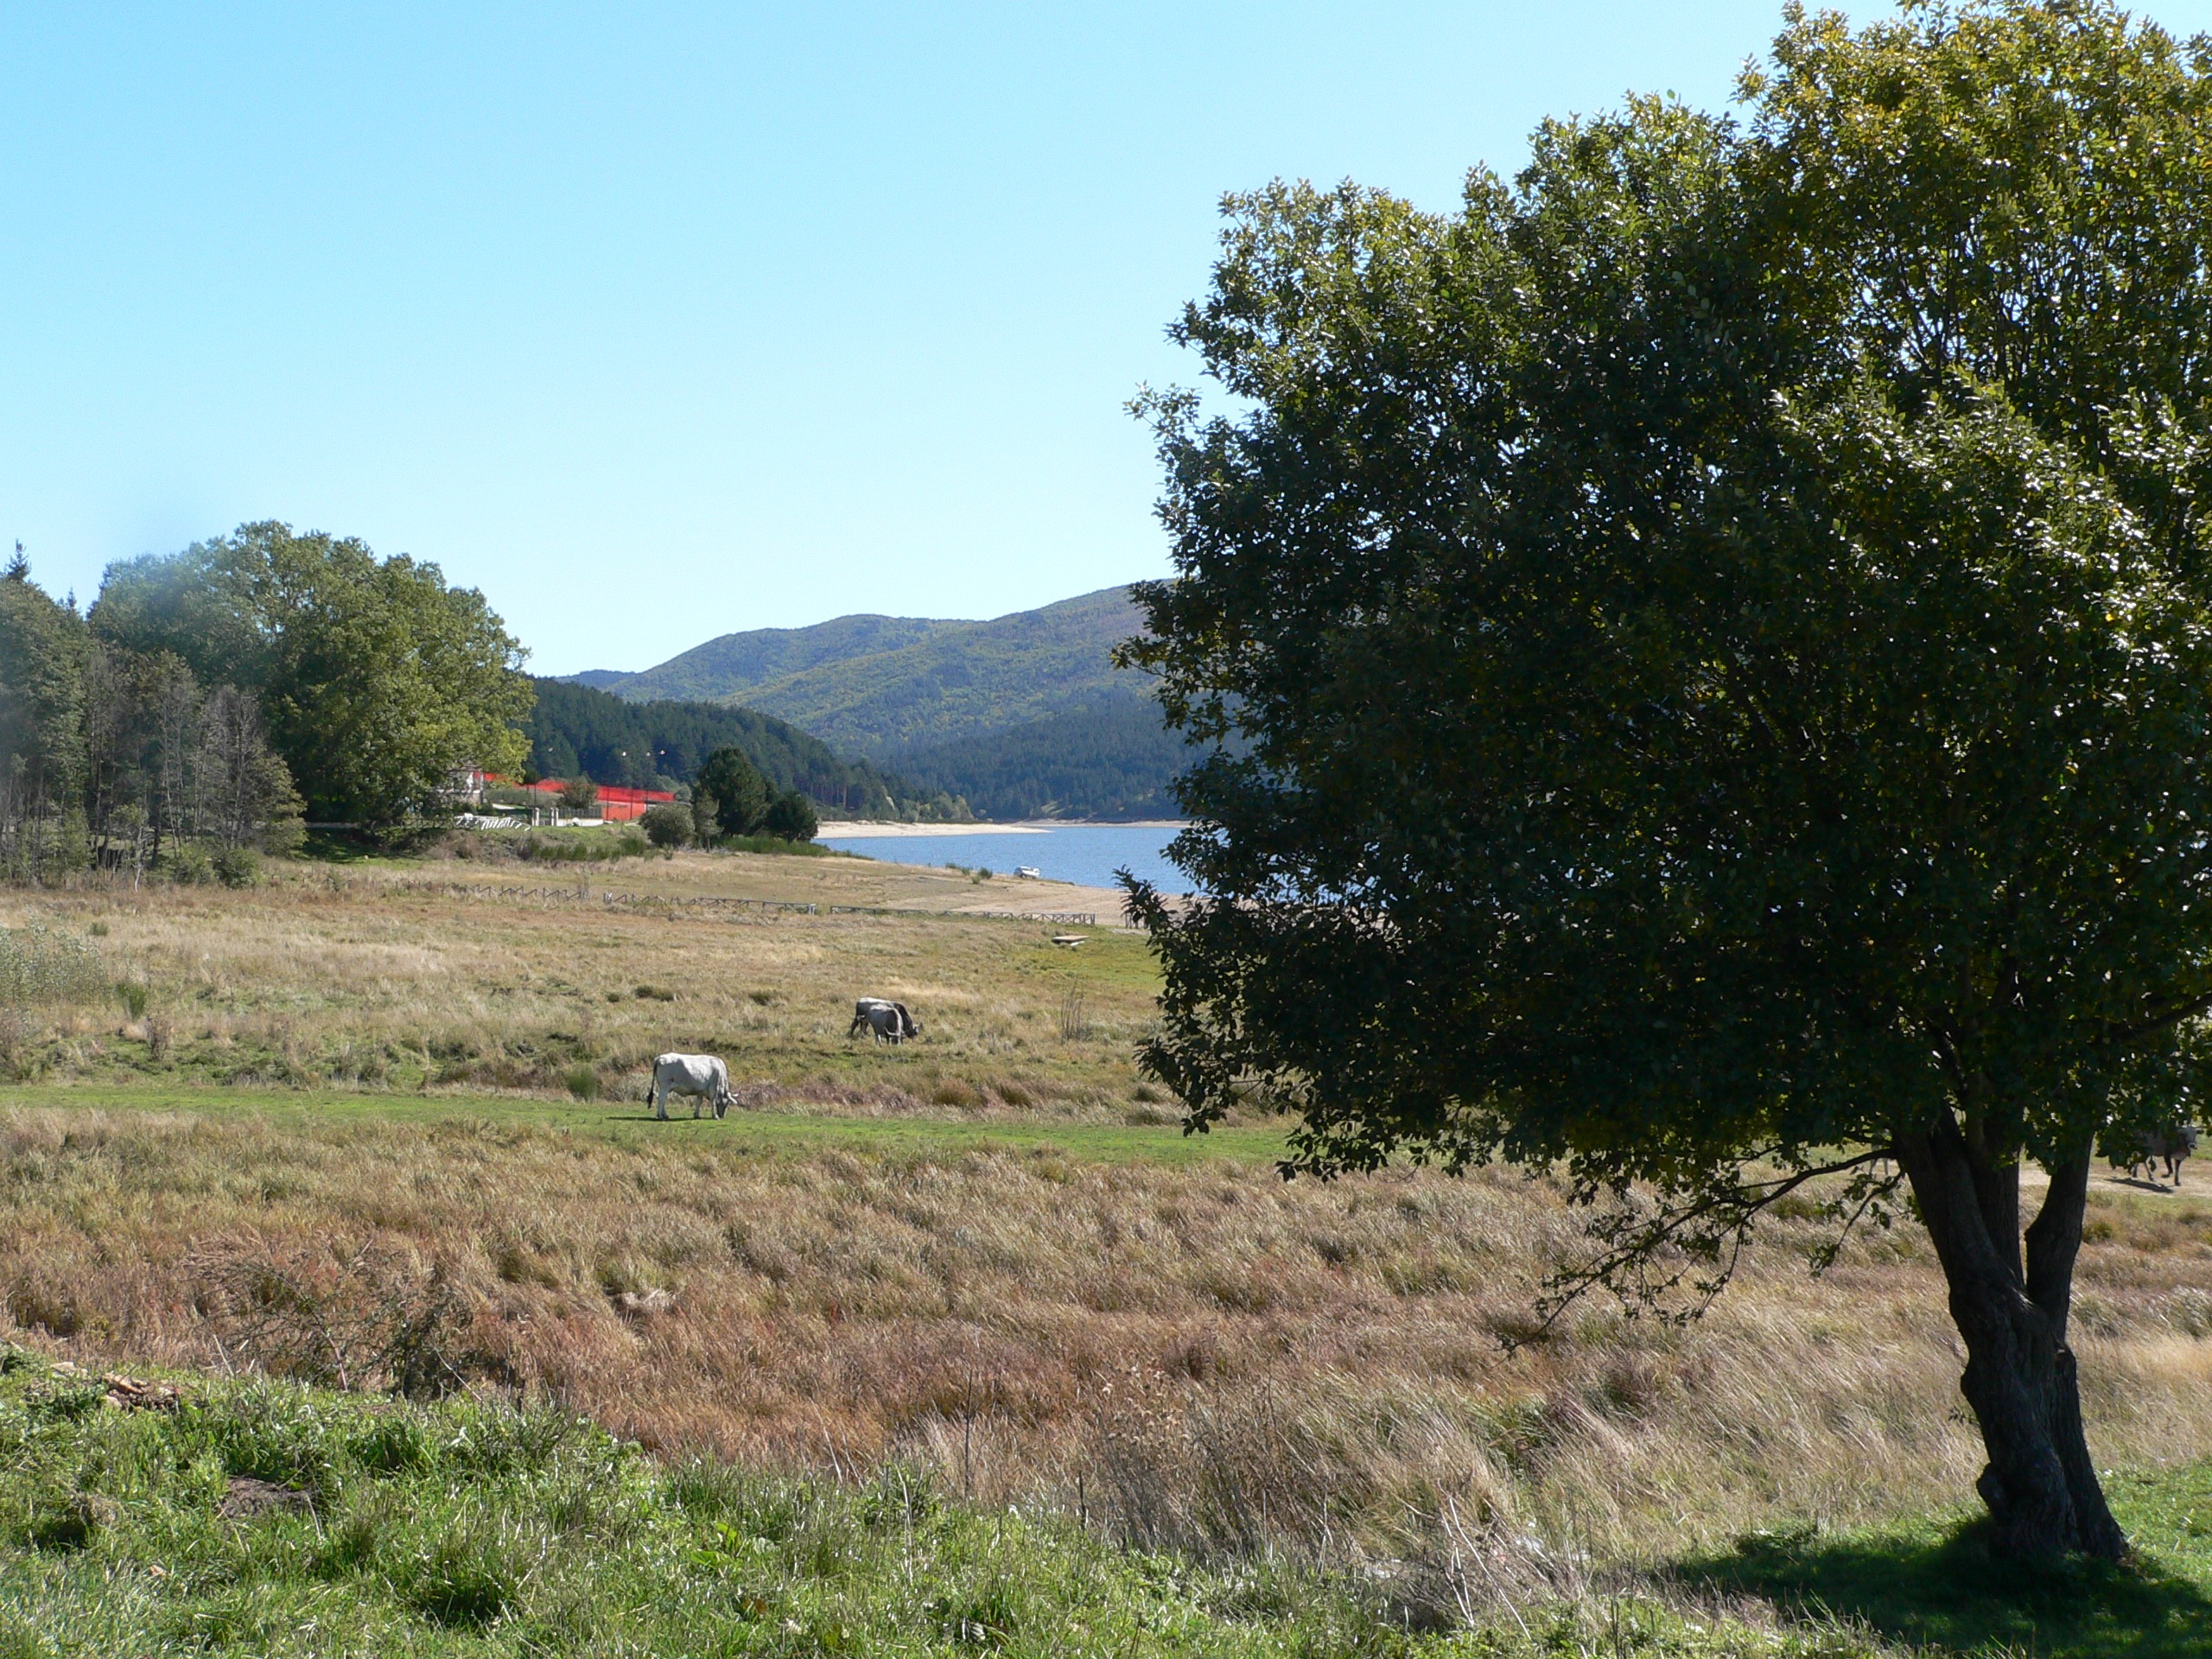
tree, nature, farm, meadow, hill, pasture, ranch, italy, national park, ecosystem, rural area, sila, land lot